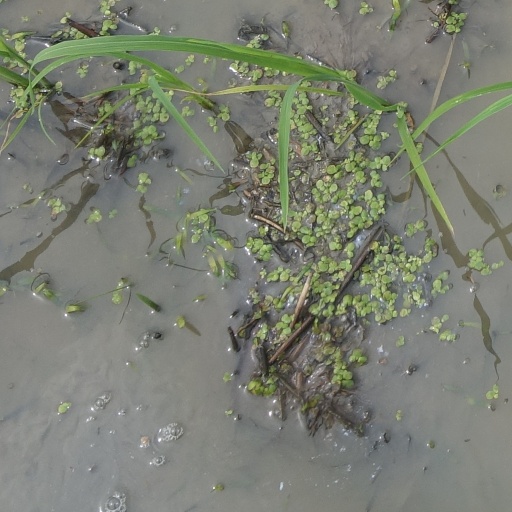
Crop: rice